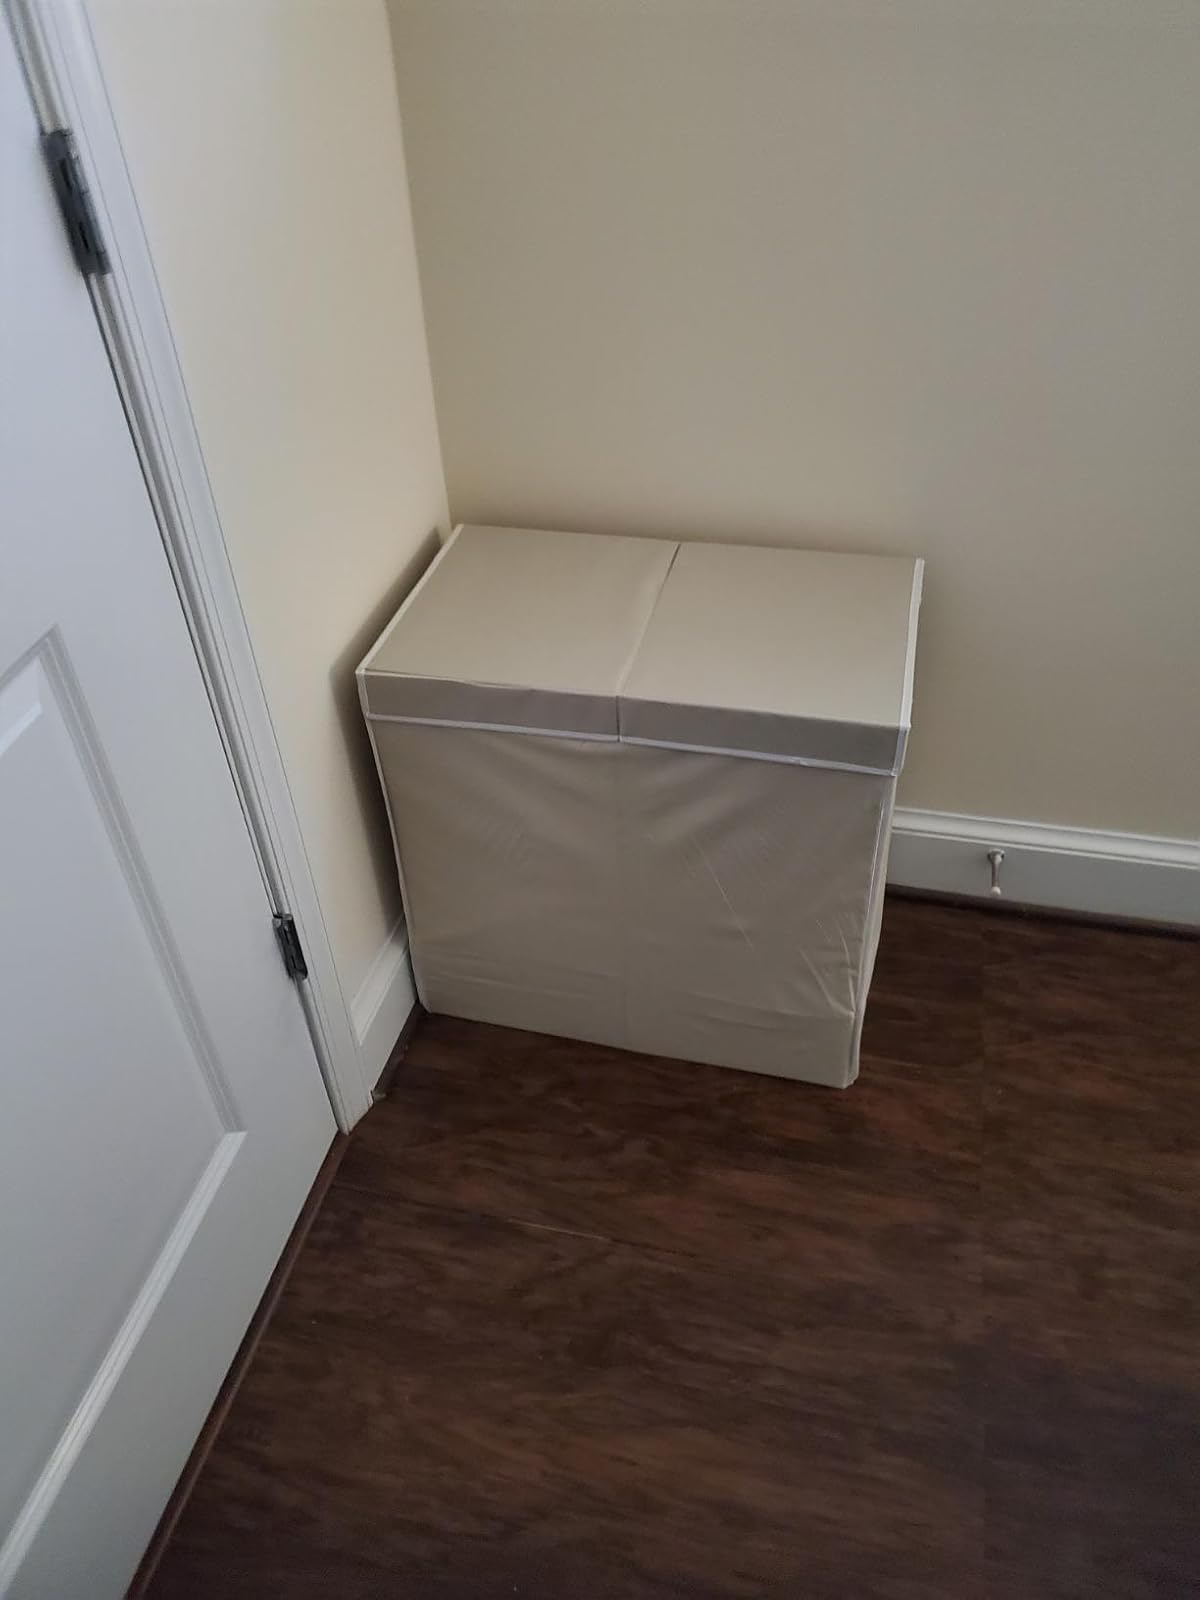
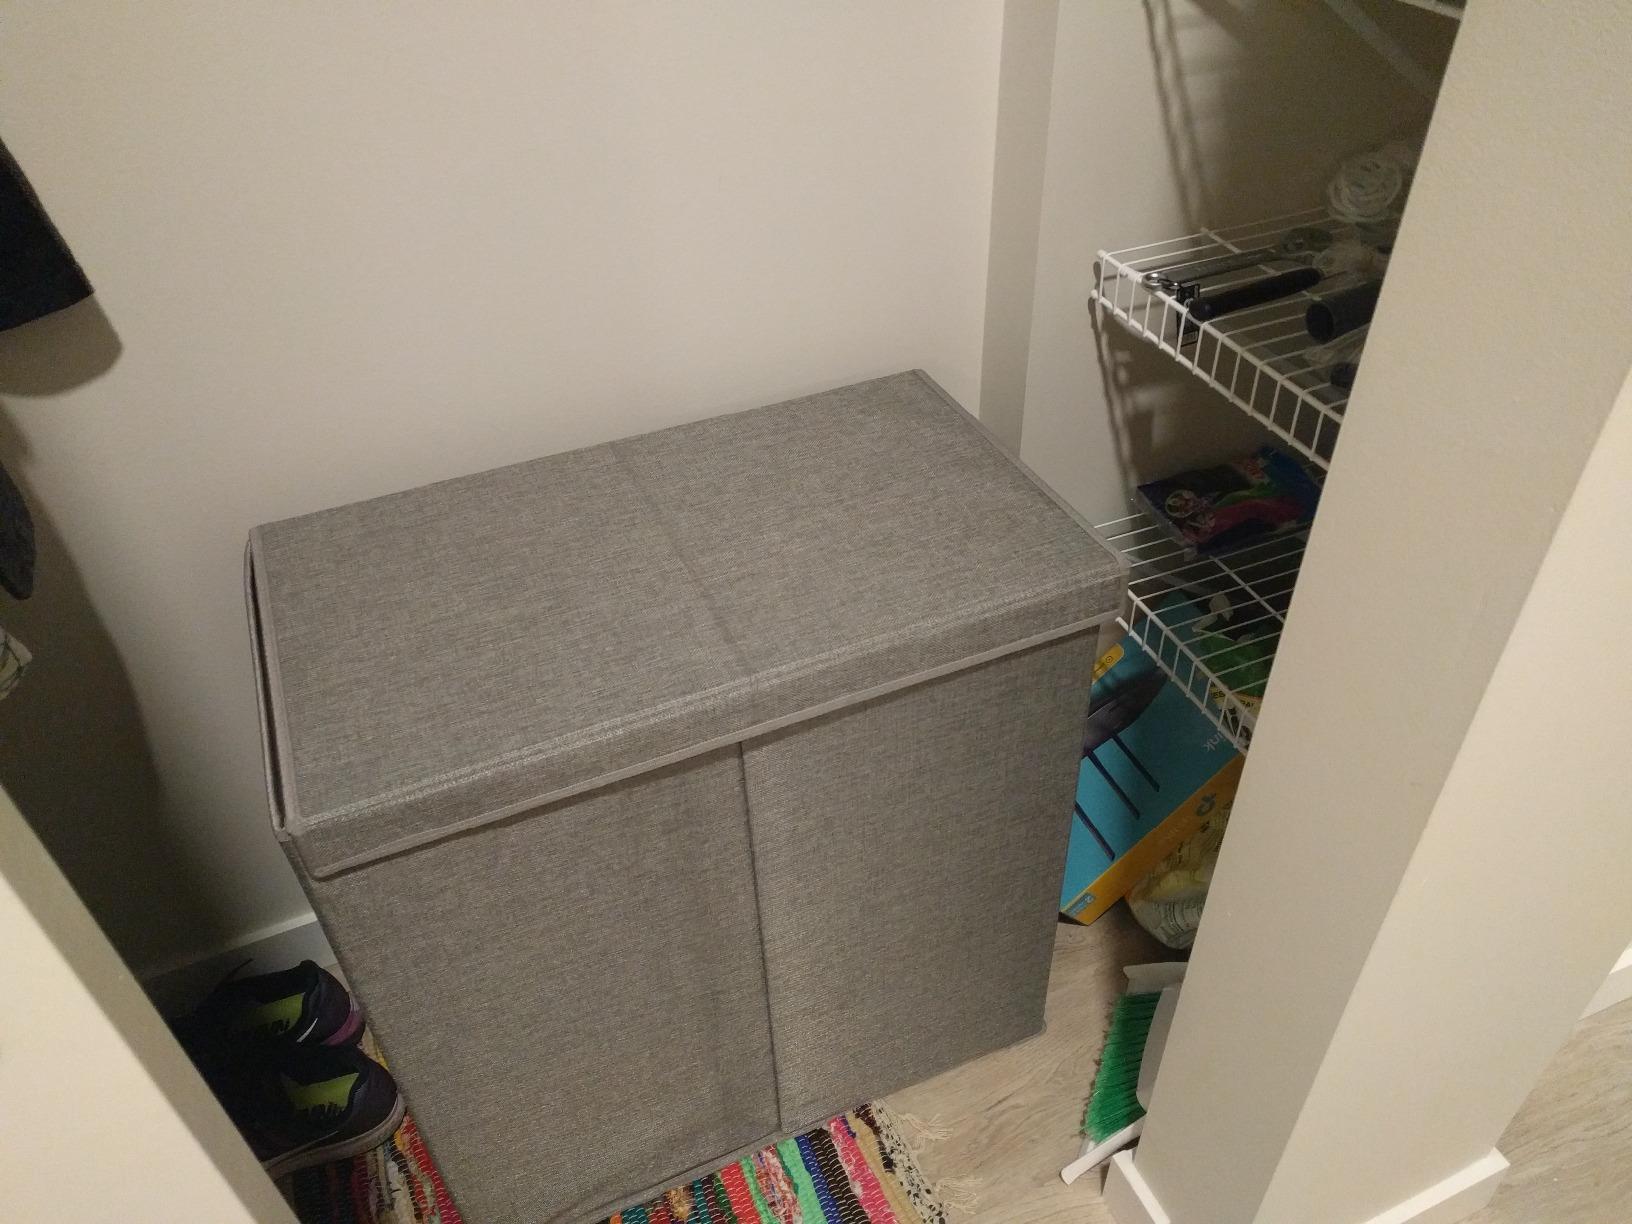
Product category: items_hamper
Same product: no